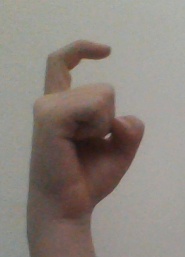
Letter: ra